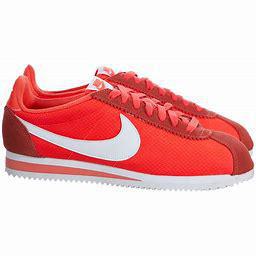
Brand: Nike
Model: Classic Cortez Nylon